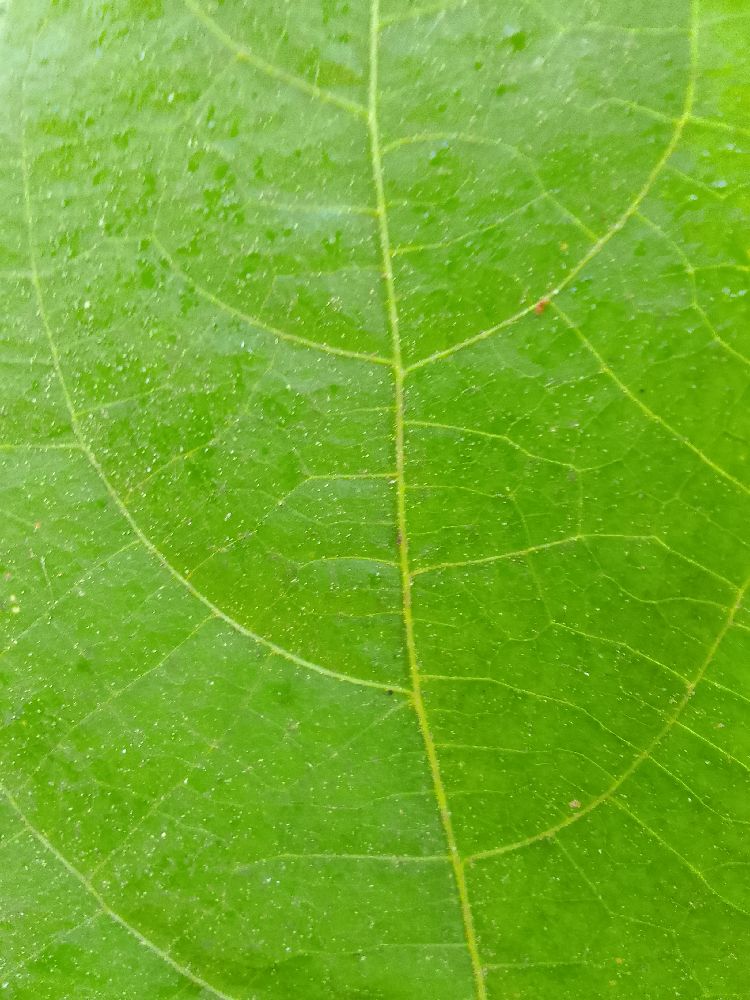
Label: healthy